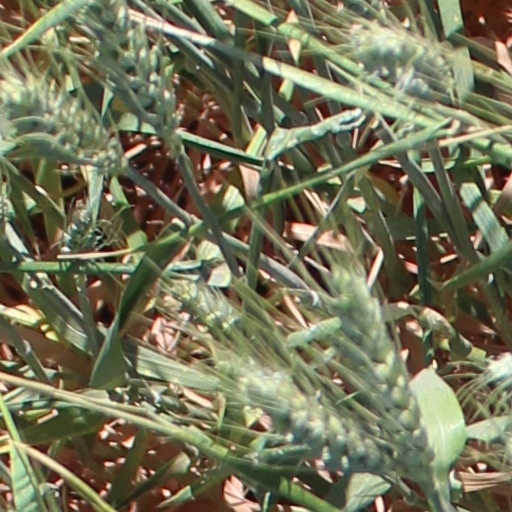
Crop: wheat